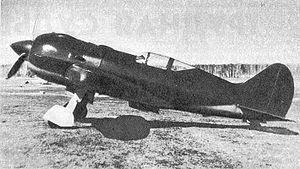
Le Polikarpov I-185 est un avion de chasse soviétique conçu par Nikolaï Polikarpov en 1940. Il fut muni de trois moteurs successifs, mais tous s’avérèrent insuffisamment au point pour une utilisation en service, ou leur production était réservée à d'autres chasseurs déjà en production. Le programme I-185 a été annulé le 27 janvier 1943.